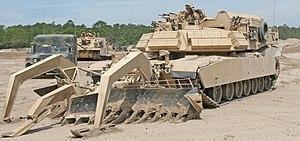
Un M1150 Assault Breacher Vehicle est un char du génie américain basé sur le châssis du char de combat M1 Abrams.